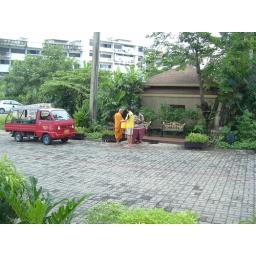
The security guard hands the offerings to the helper in the yellow shirt who places it in the bucket--the monk never touches them.